Auguste Warnier

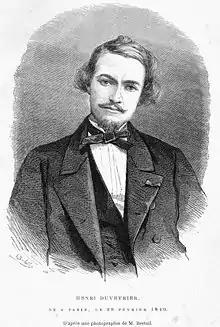
Henri Duveyrier in 1864, aged about 24

During the French Second Republic Warnier was a member of the council of the government of Algeria in 1848–49.